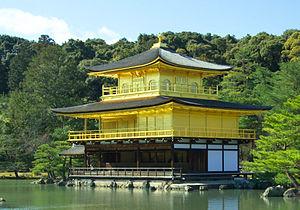
Le bâtiment sur cette photographie est Kinkaku, ou Pavillon Doré, qui est le shariden à Rokuonji, le Temple du Pavillon Doré, à Kyoto, Japon. Même exposition que Kinkaku3402 et Kinkaku3402CB (voir galerie). Coin en haut à gauche retouché pour enlever des épines de pin.
Le bouddhisme au Japon a été importé de Chine et de Corée à partir des Vᵉ et VIᵉ siècles ; il est donc fortement influencé par les bouddhismes chinois et coréen, mais aussi par le shintoïsme, principale religion du Japon née plusieurs siècles auparavant.
Kita-ku est un des onze arrondissements de la ville de Kyoto, dans la préfecture de Kyoto au Japon. Son nom signifie « arrondissement du nord ». En 2008, La population de l'arrondissement est de 122 391 habitants.